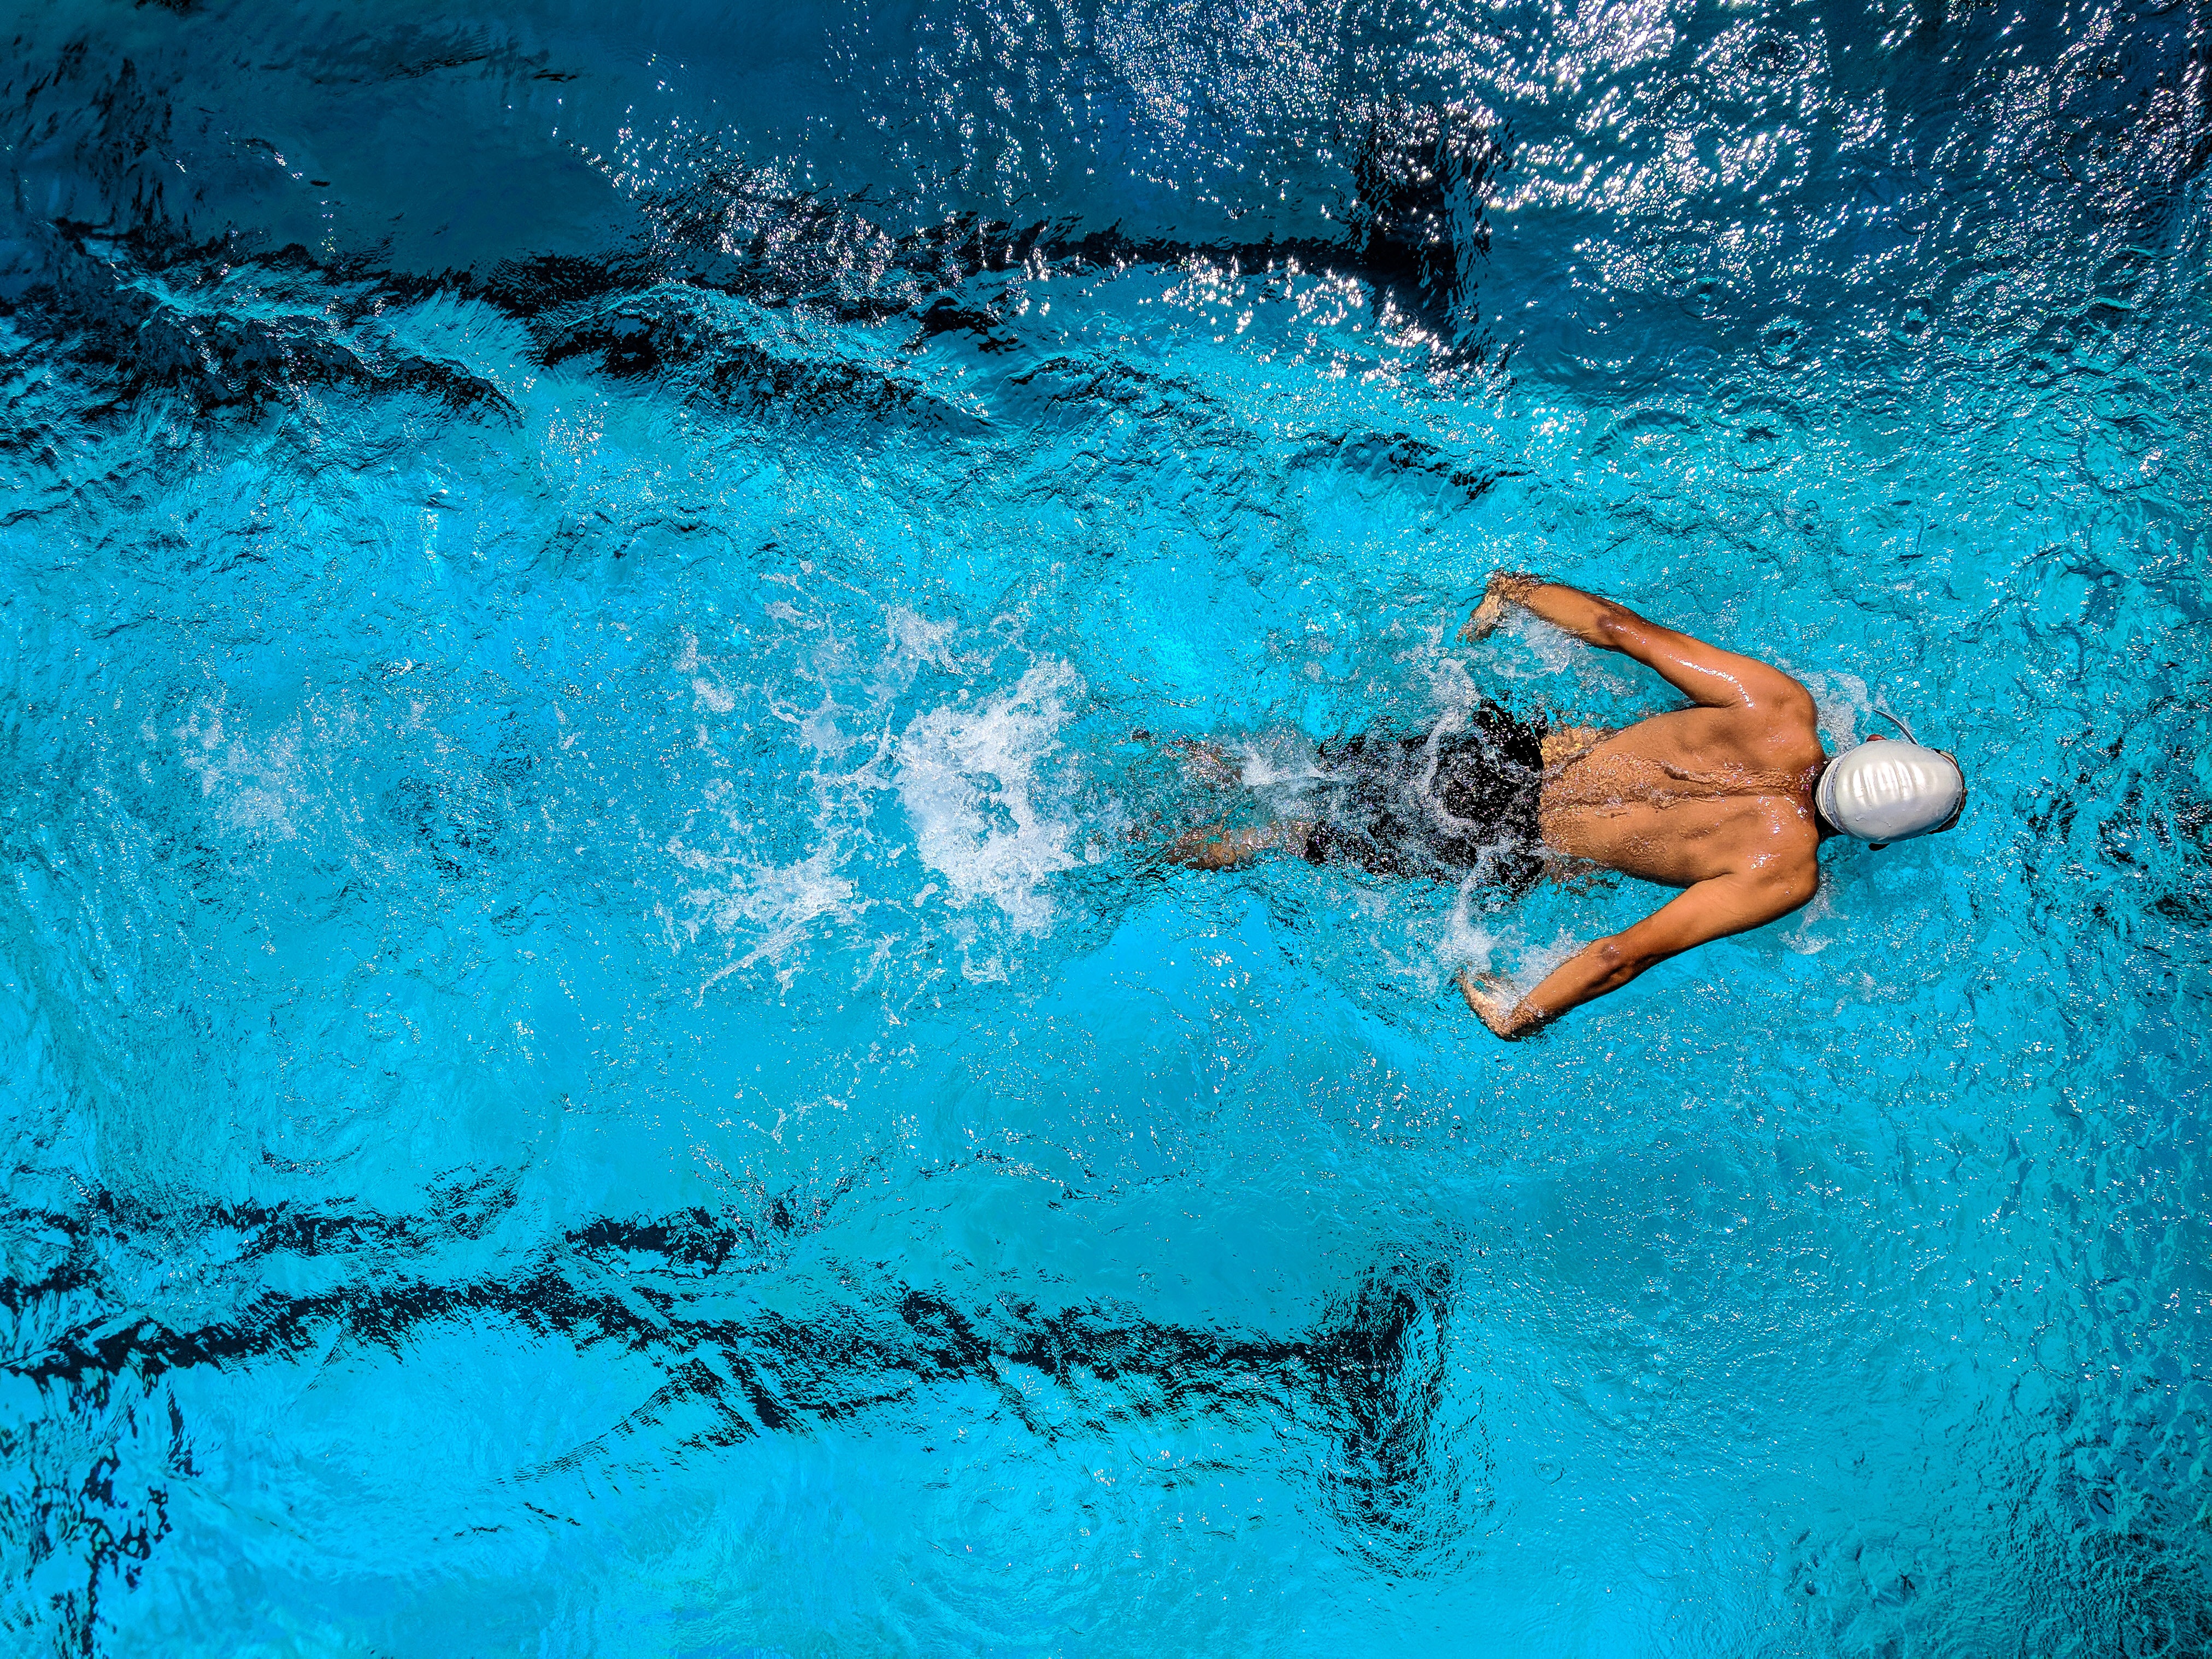
swimming, swimmer, water, recreation, freestyle swimming, swimming pool, leisure, fun, individual sports, backstroke, sports, leisure centre, competition event, water sport